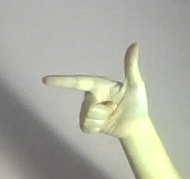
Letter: yaa